Anna May Wong

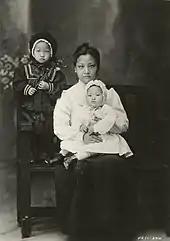
Anna May Wong seated in her mother's lap, 1905

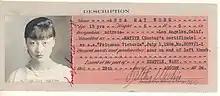
This is a duplicate copy of the Certificate of Identity issued to actress Anna May Wong.

Anna May Wong was born Wong Liu Tsong ("Liu Tsong" literally meaning "willow frost") on January 3, 1905, on Flower Street in Los Angeles, one block north of Chinatown, in an integrated community of Chinese, Irish, German and Japanese residents. She was the second of seven children born to Wong Sam-sing, owner of the Sam Kee Laundry, and his second wife, Lee Gon-toy.